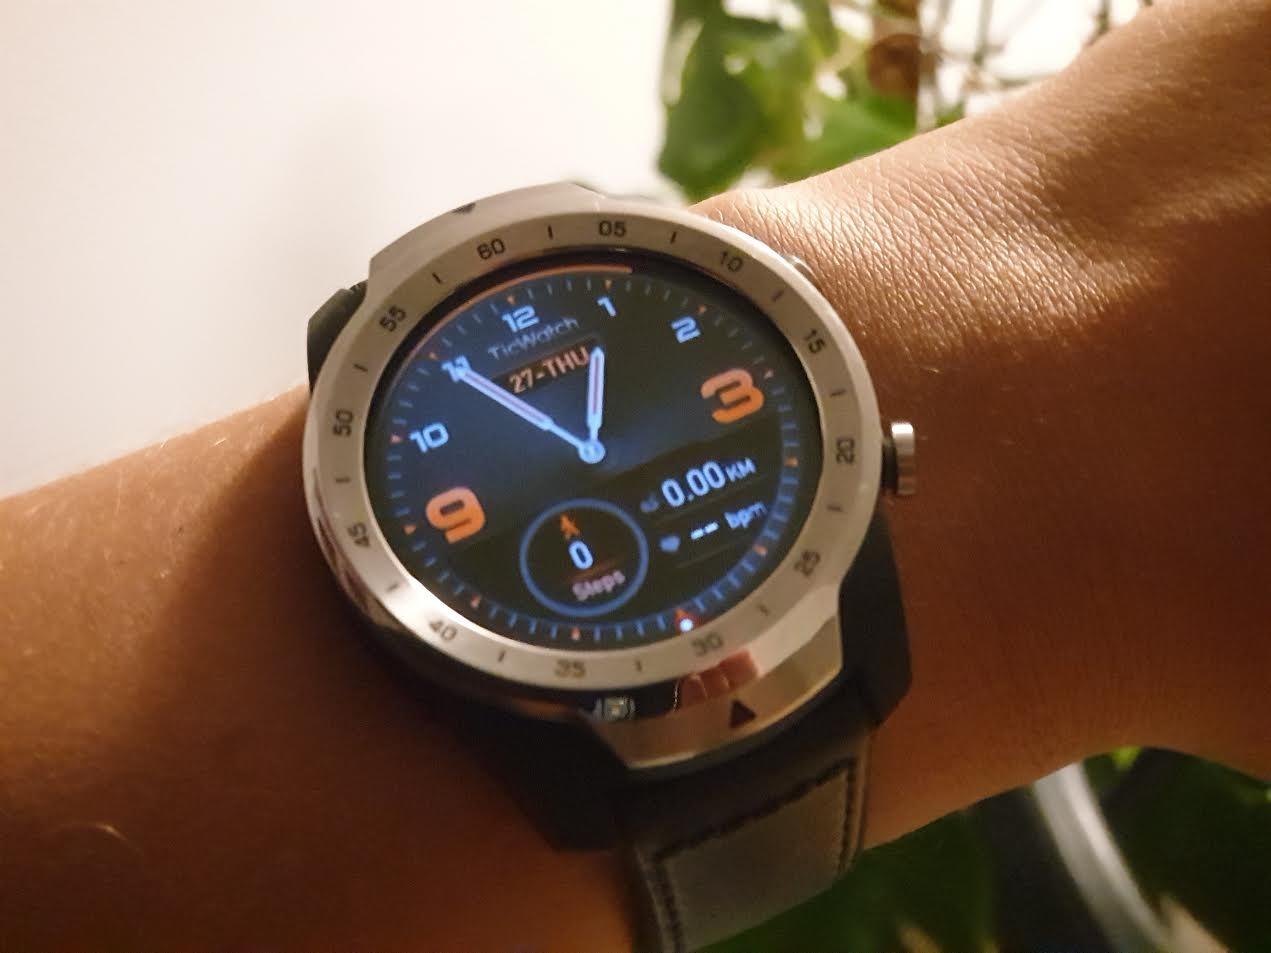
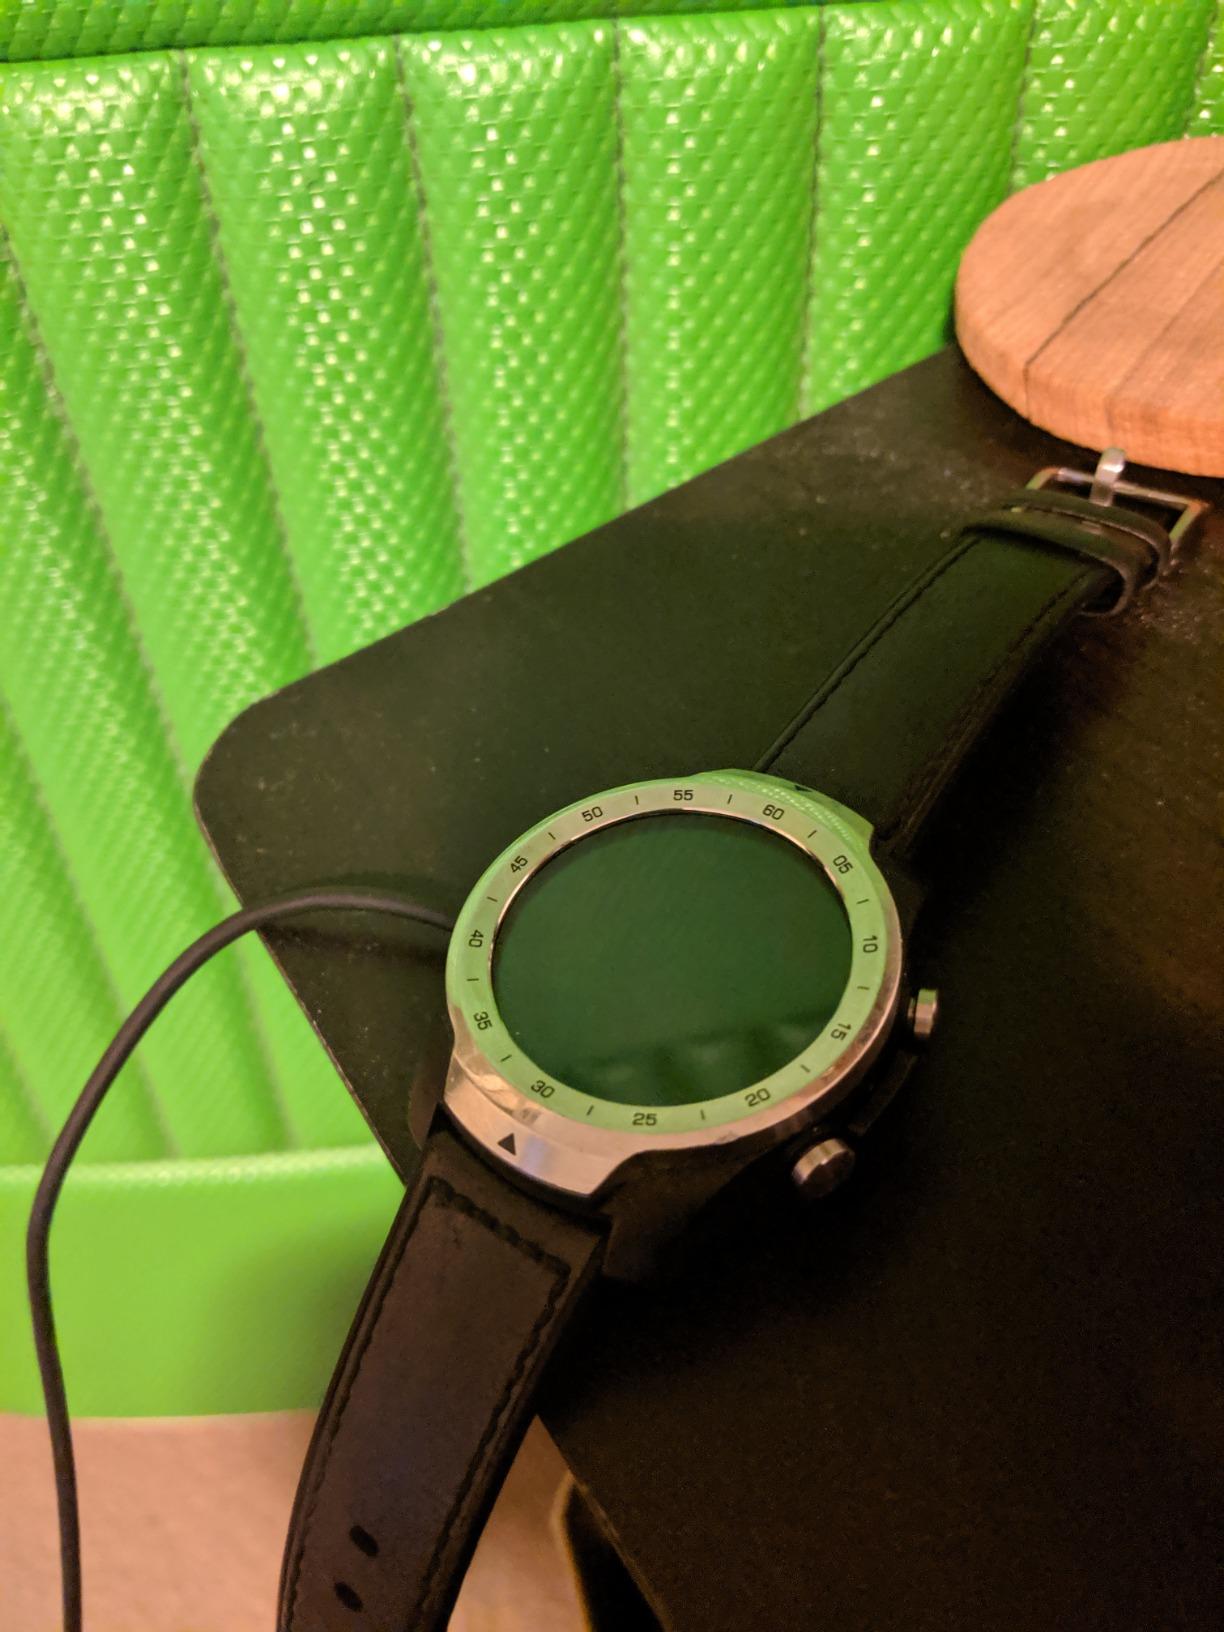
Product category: smartwatch
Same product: yes